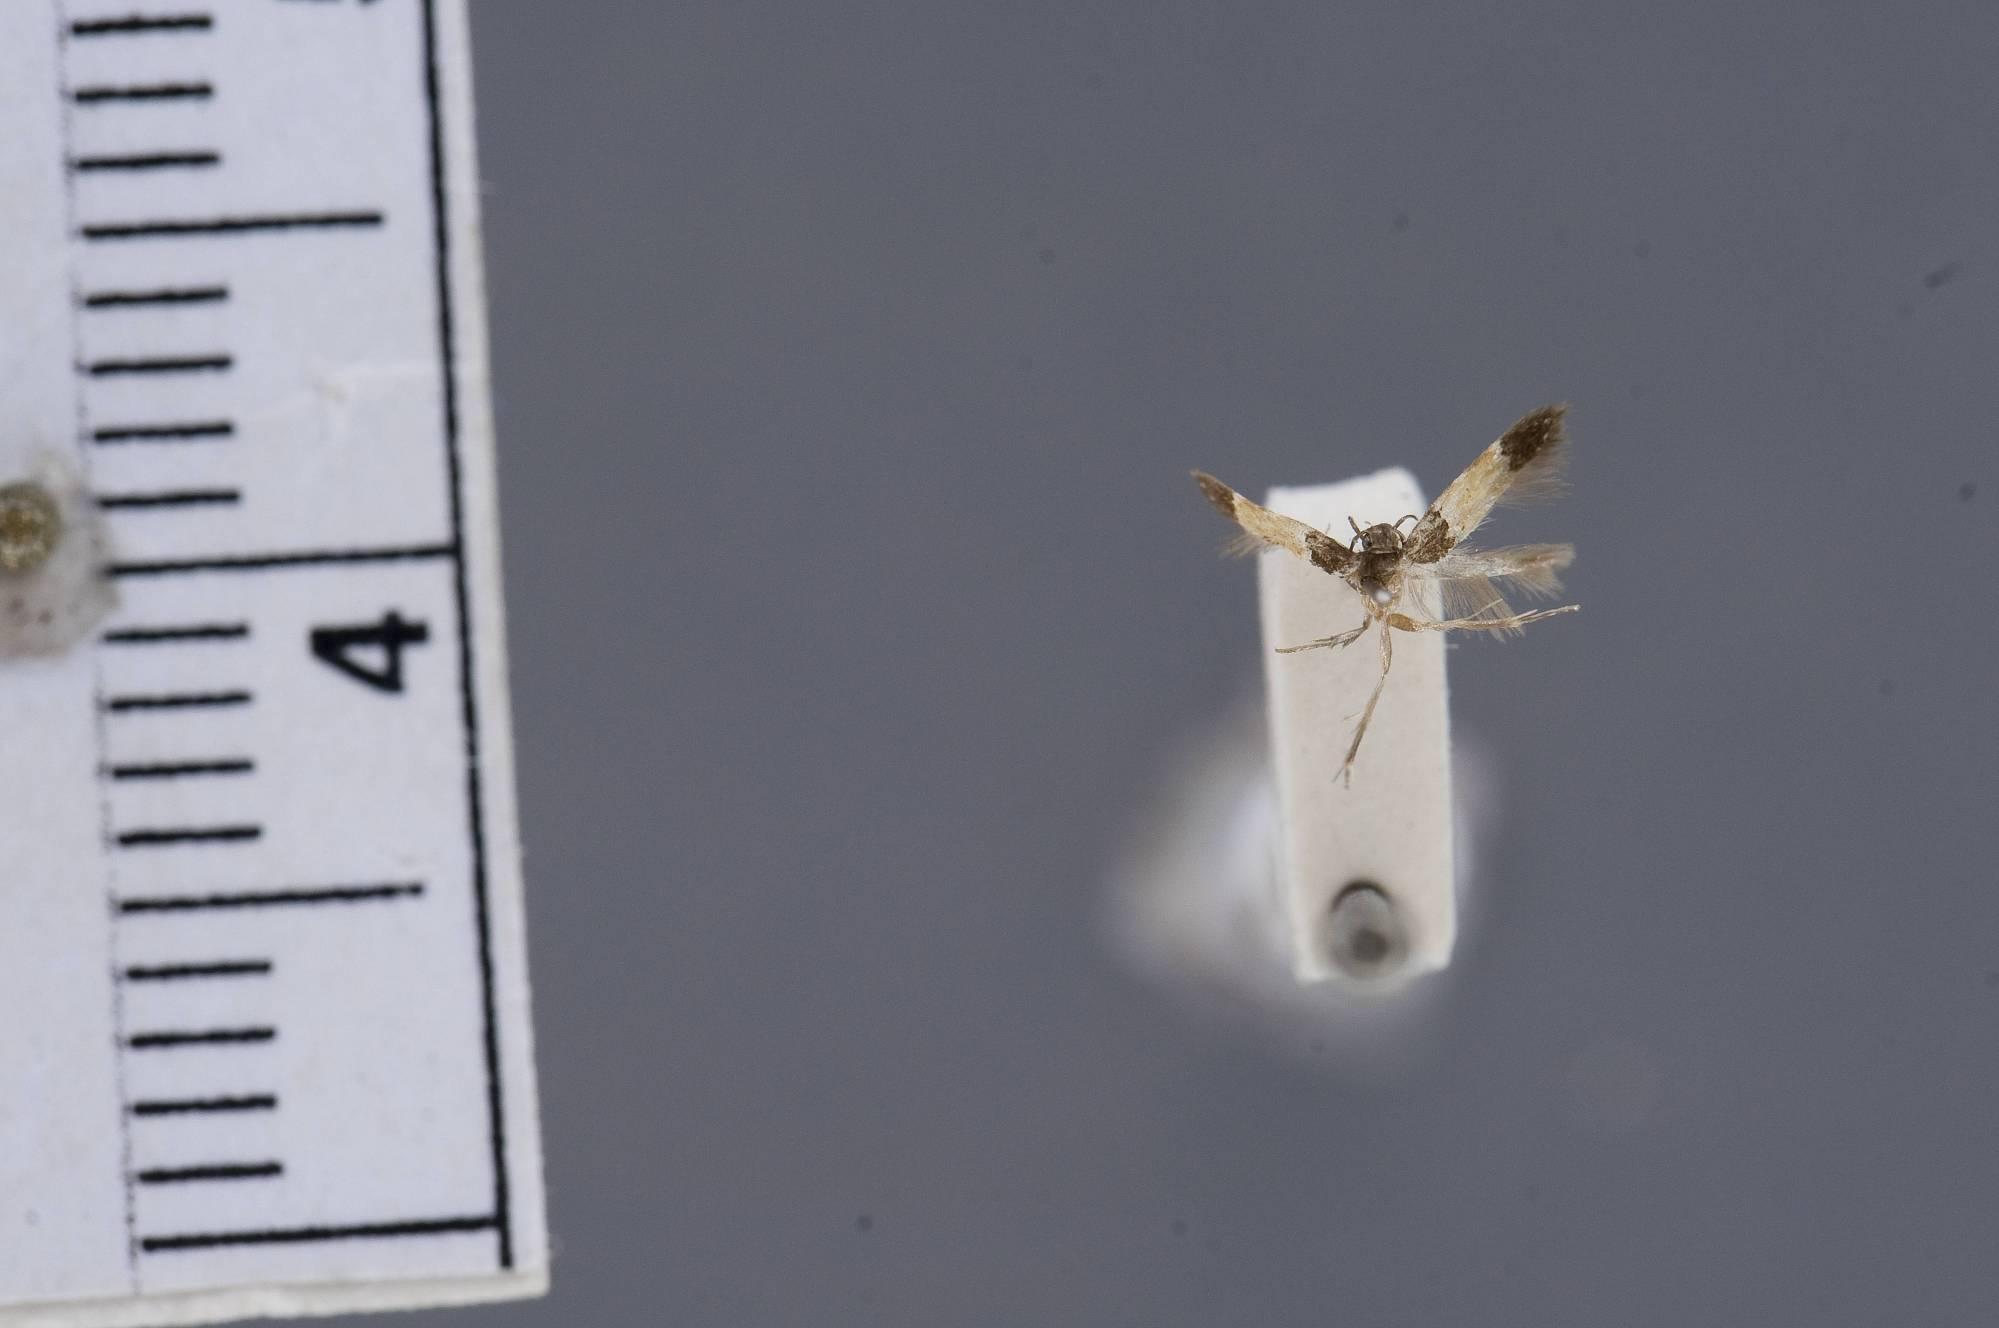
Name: Triclonella euzosta
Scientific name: Triclonella euzosta Walsingham, 1912
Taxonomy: Animalia, Arthropoda, Insecta, Lepidoptera, Glossata, Cosmopterigidae, Cosmopteriginae
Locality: Tabernilla, Canal Zone, Panama
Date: Jun 1907